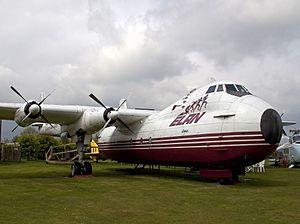
L'Armstrong Whitworth A.W.660 Argosy est un avion bipoutre de transport militaire autant que civil conçu au Royaume-Uni dans les années 1950.